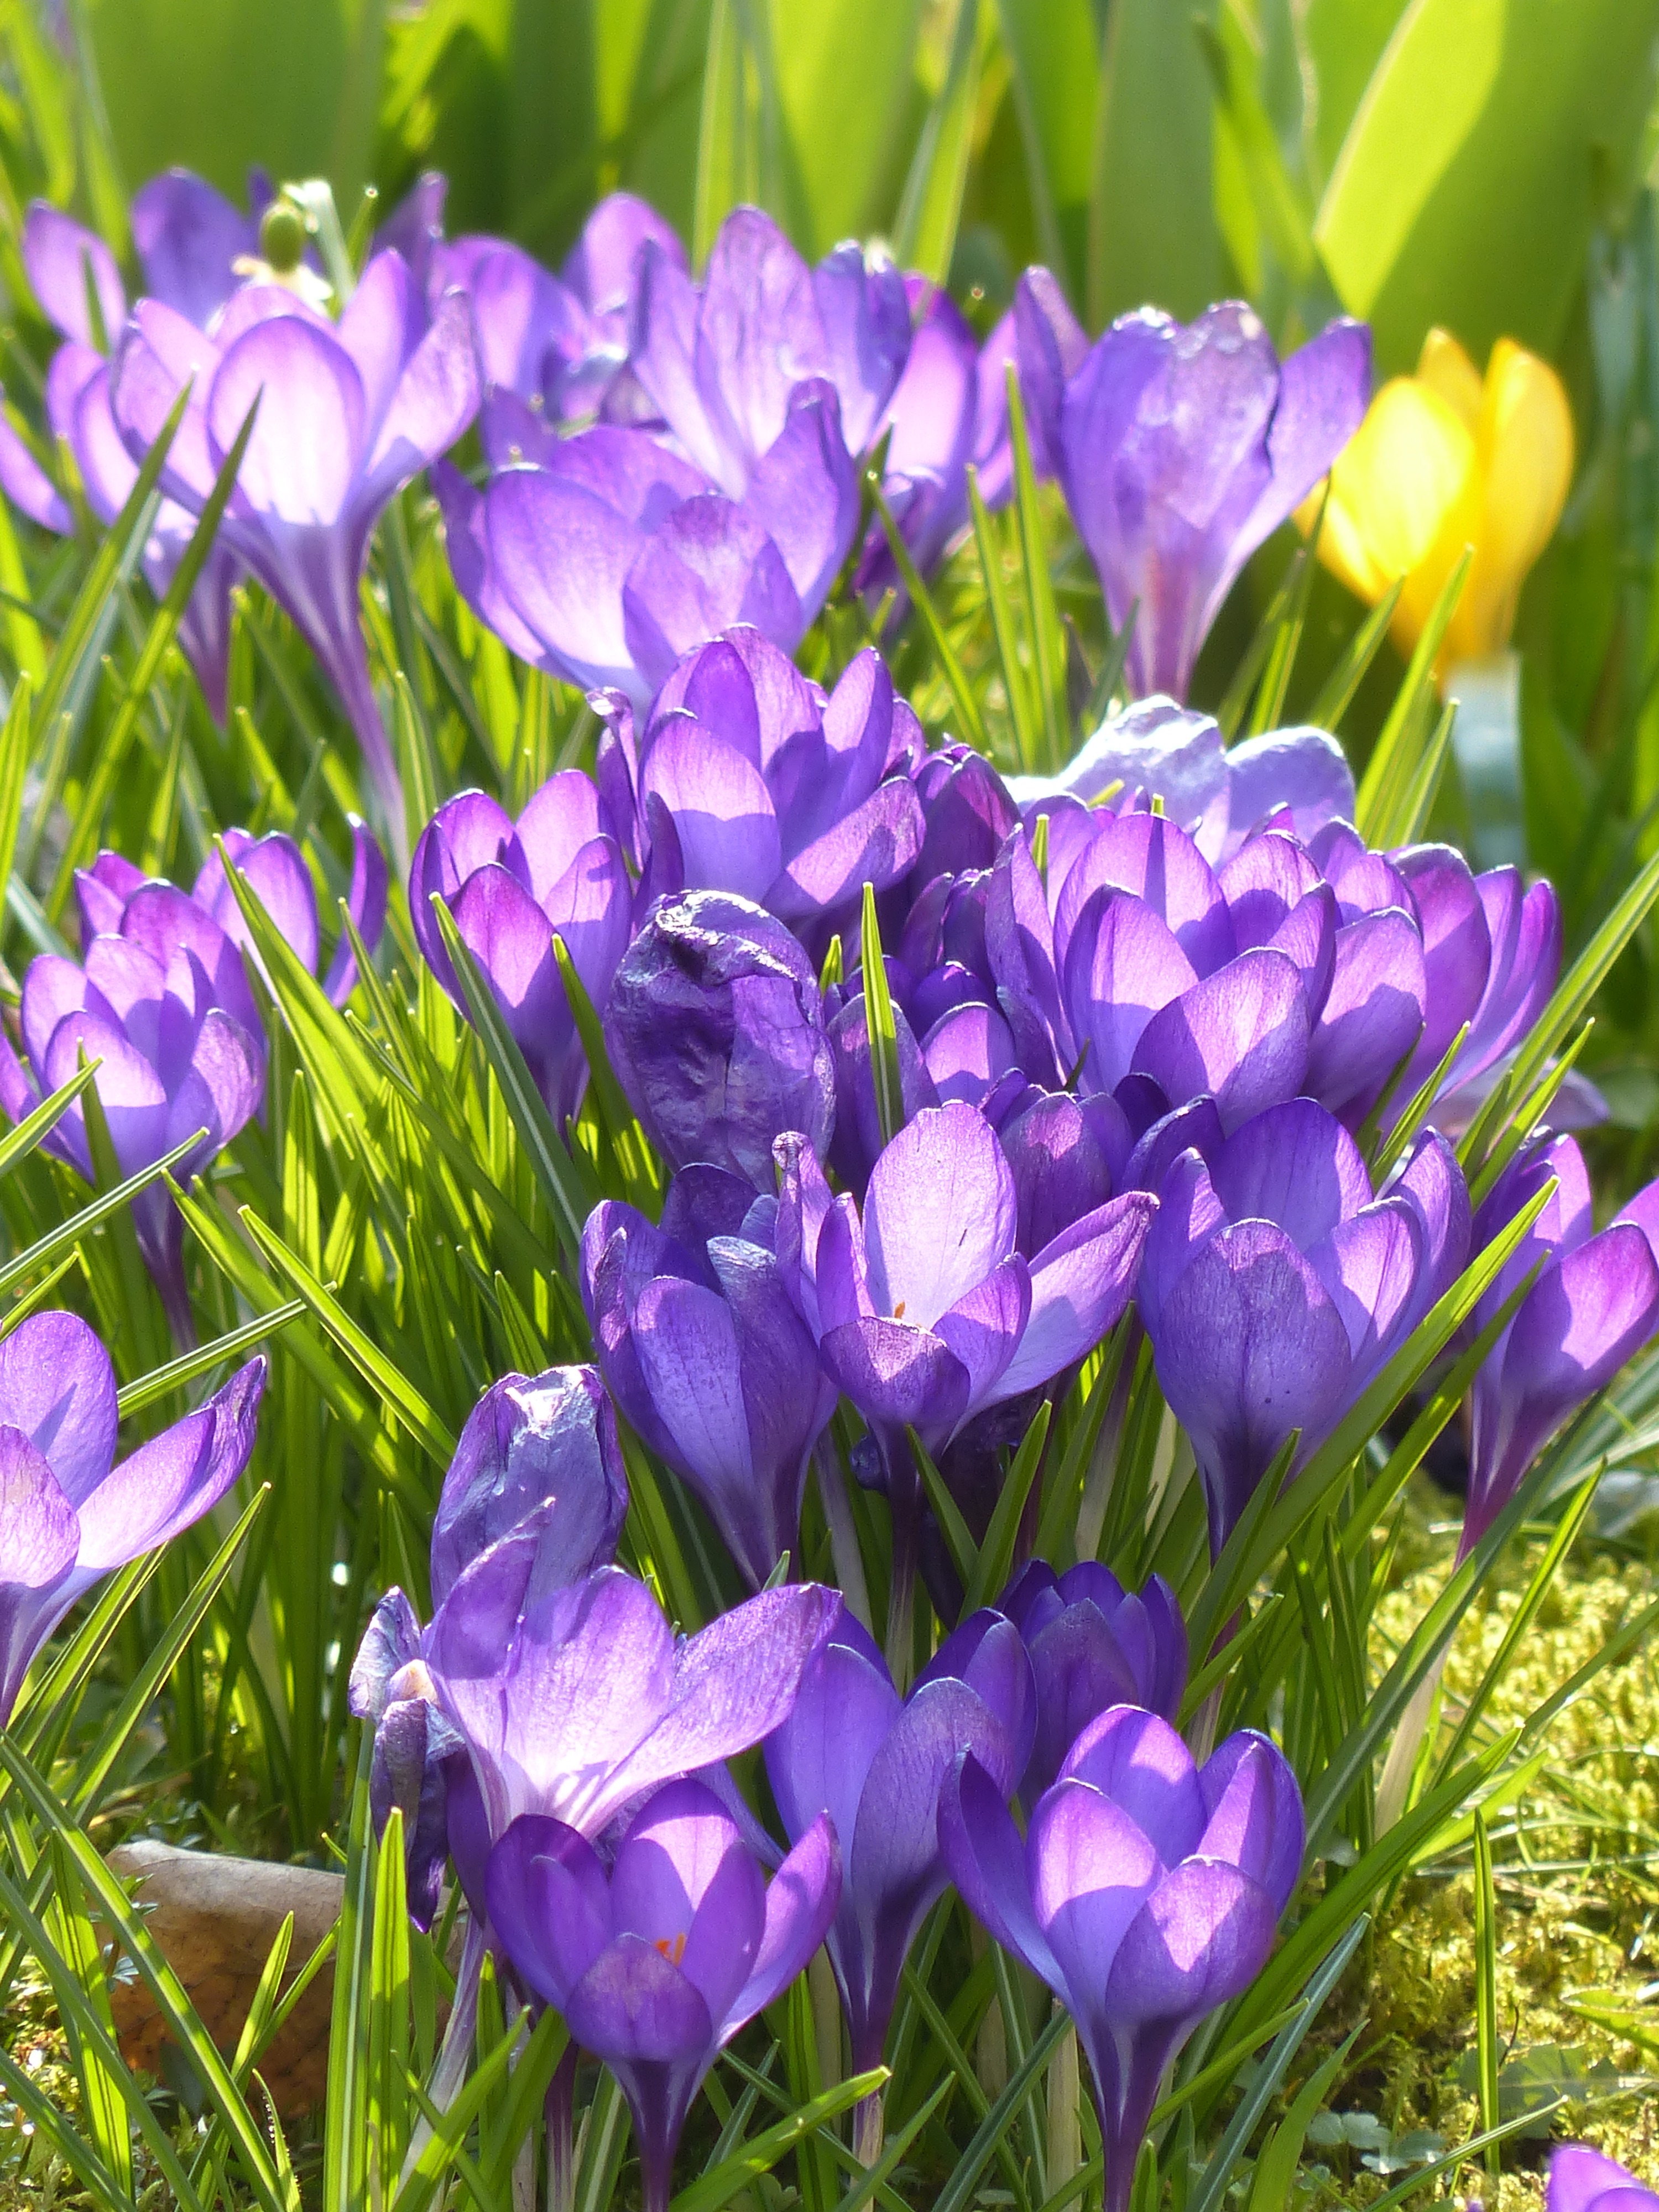
nature, blossom, plant, flower, purple, bloom, spring, blue, colorful, yellow, flora, wildflower, flowers, cheerful, iris, eye, violet, joy, springtime, crocus, spring crocus, friendly, harbinger of spring, schwertliliengewaechs, flowering plant, spring fever, land plant, iris family